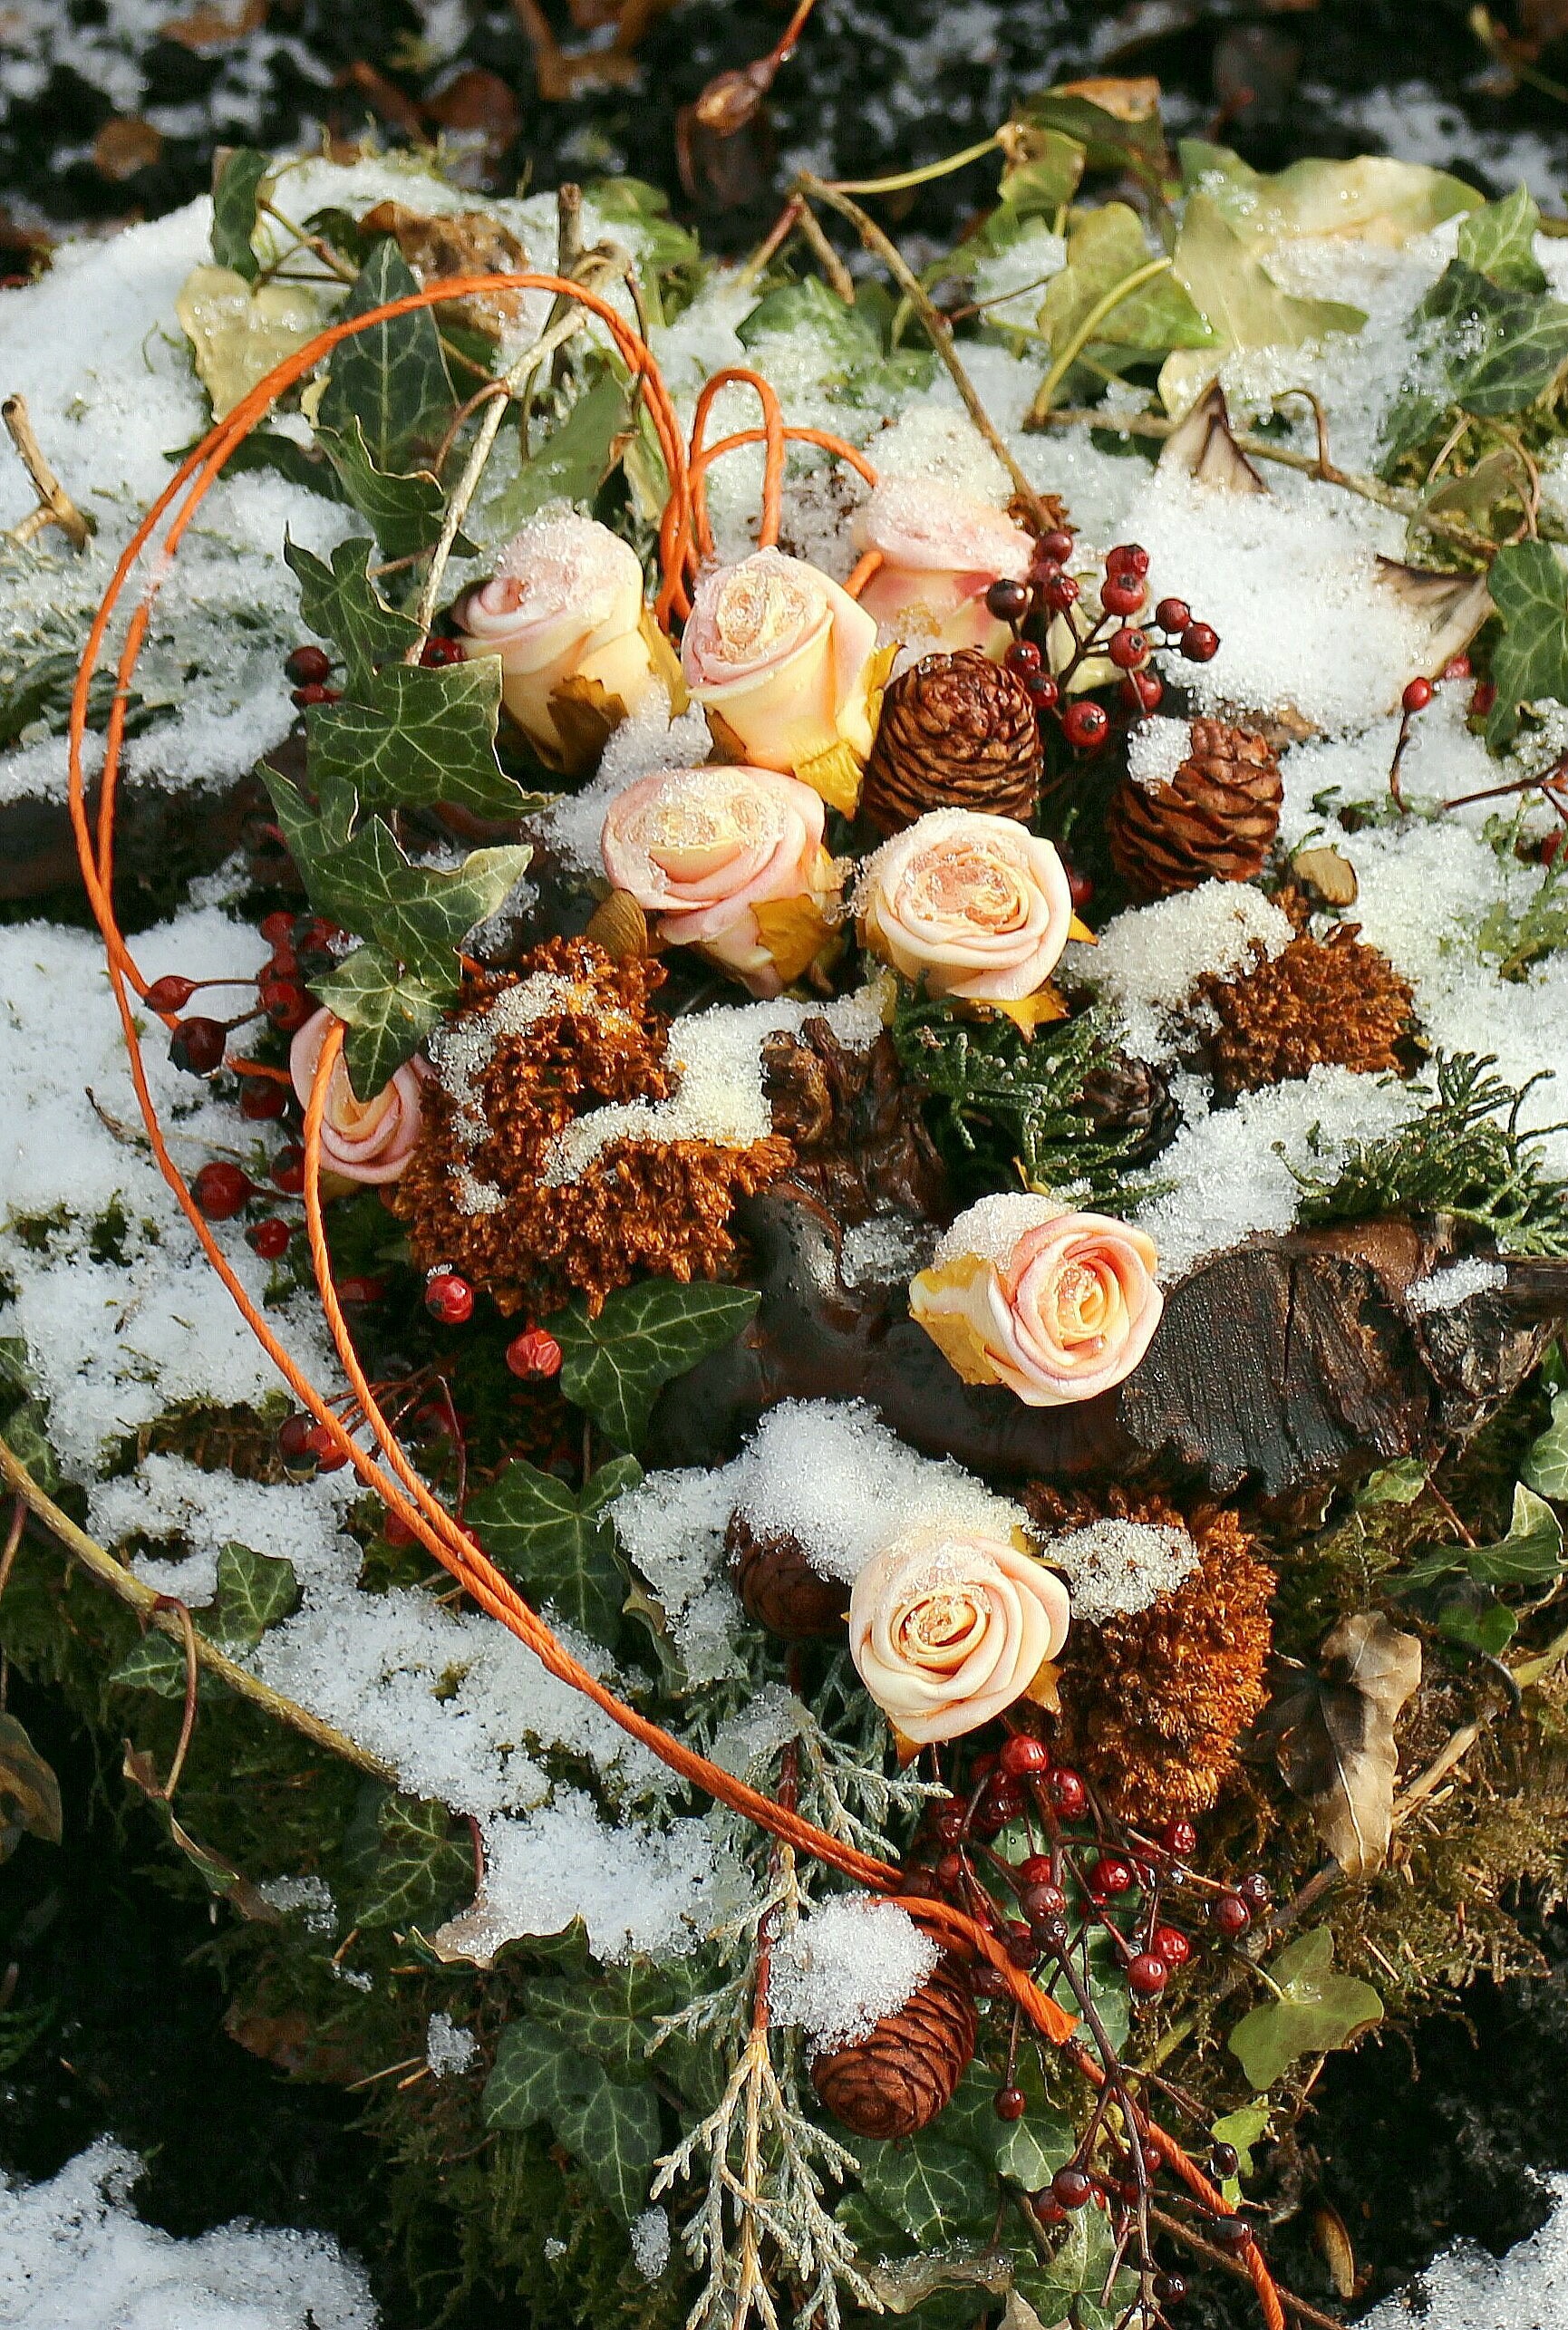
winter, leaf, flower, frost, decoration, dish, food, produce, autumn, frozen, flora, season, flowers, fabric, arrangement, christmas decoration, roses, floristry